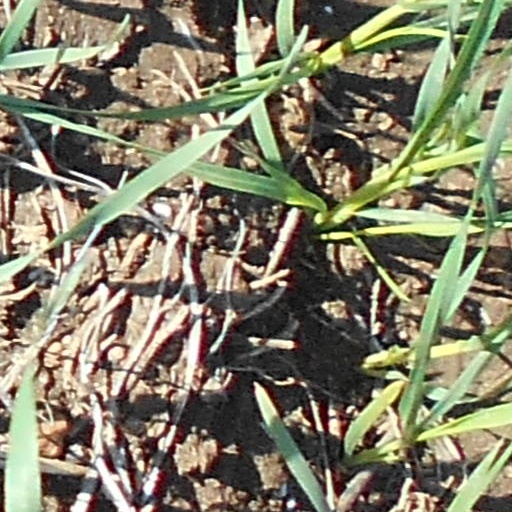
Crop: wheat